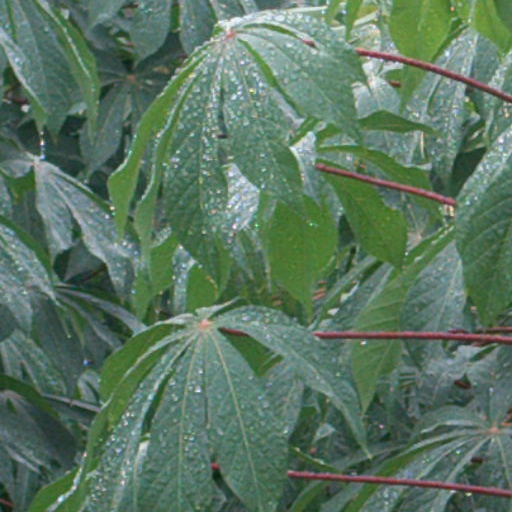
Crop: cassava